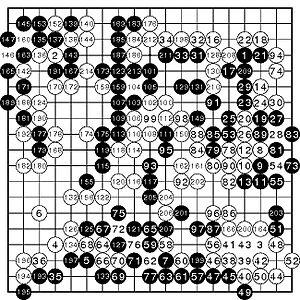
Le match AlphaGo - Lee Sedol est un match de cinq parties de go entre Lee Sedol, joueur professionnel sud-coréen considéré comme le meilleur joueur du monde au milieu des années 2000, et AlphaGo, un programme de go développé par Google DeepMind, qui s'est tenu entre le 9 et le 15 mars 2016 à Séoul. Le gagnant du match devait recevoir un million de dollars.